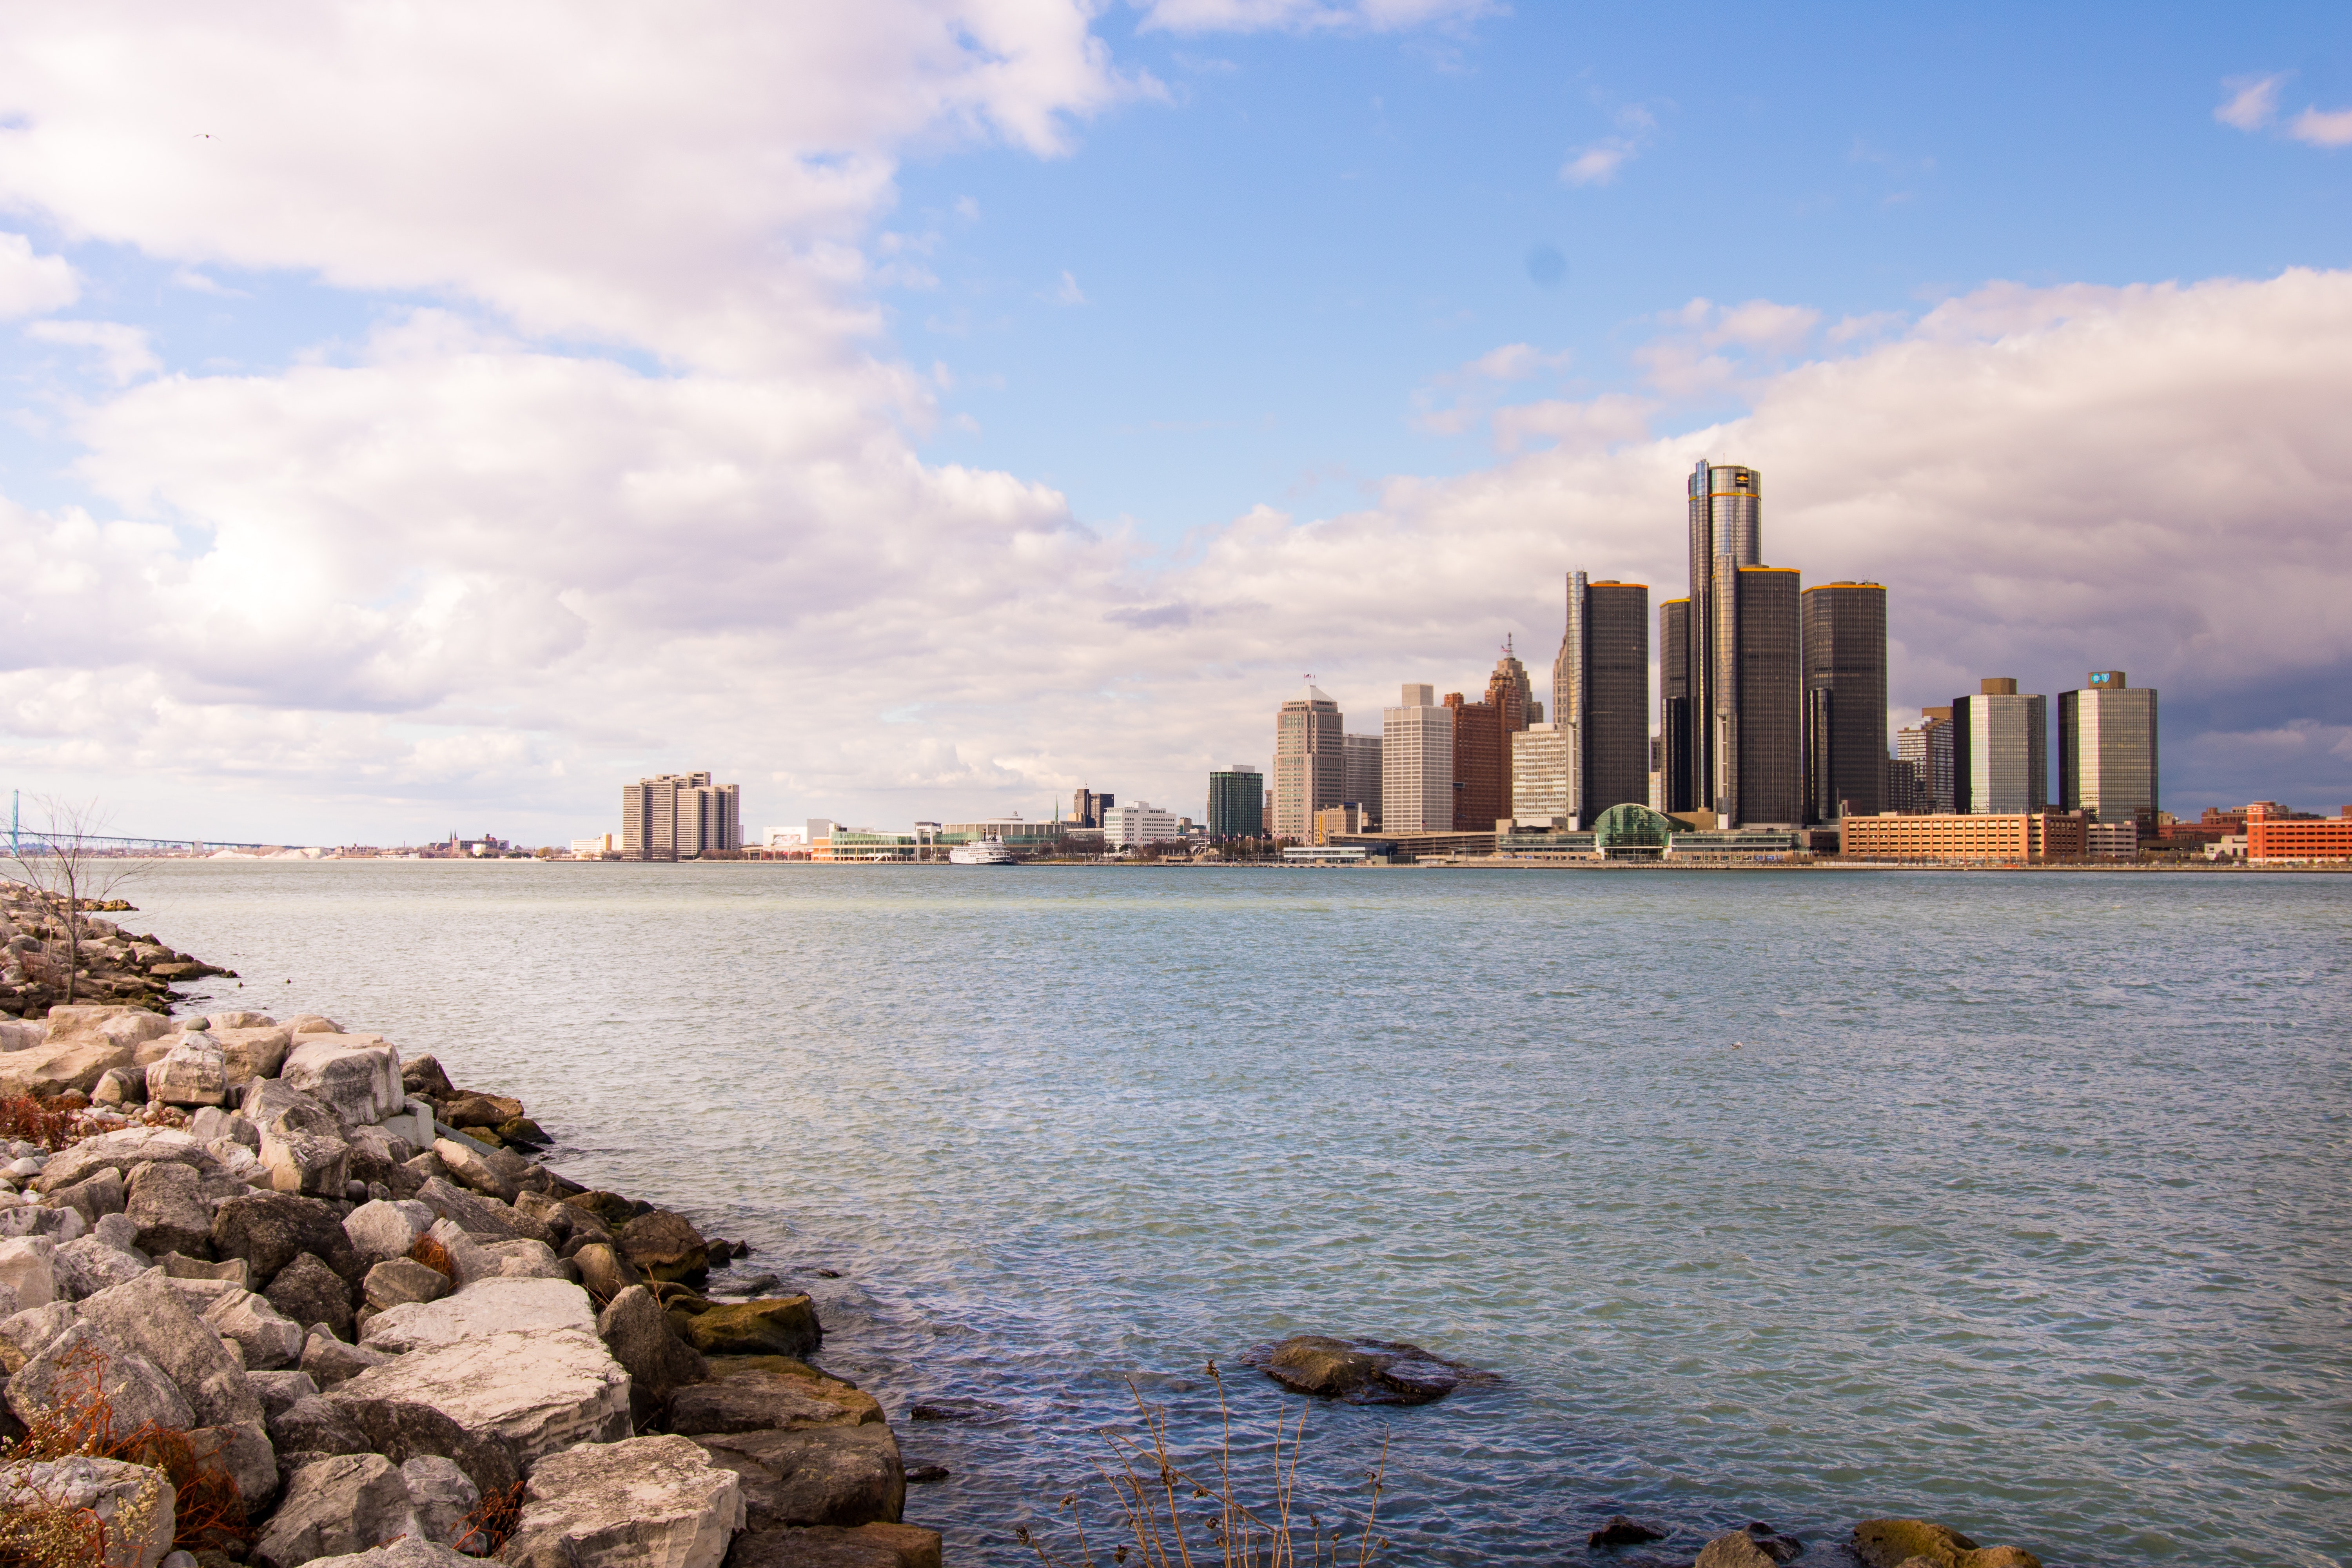
skyline, city, cityscape, daytime, sky, human settlement, skyscraper, metropolitan area, urban area, downtown, metropolis, water, sea, horizon, tower block, river, shore, cloud, tree, architecture, building, photography, landscape, coast, vacation, rock, reflection, tourism